Judah Leon Magnes

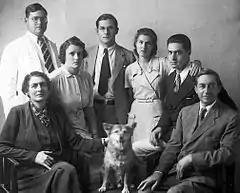
Magnes and his family in the 1930s

In late 1937, Magnes welcomed the Hyamson-Newcombe proposal for the creation of an independent Palestinian state with all citizens having equal rights and each community having autonomy, writing that it offered the 'portals to an agreement' between Jews and Arabs in Palestine. This proposal was a document put together by leading a British Arabist, Colonel Stewart Newcombe, and prominent British Jewish binationalist, Albert M Hyamson. Magnes then tried to use the document to work with moderate Arabs towards an alternative to partition that was not tainted by official British endorsement, however this did not work out. Magnes's enthusiasm for the Newcombe-Hyamson proposal can be explained by his commitment to Arab-Jewish cooperation, a binational state and his acknowledgement of the importance of demographic balance for Arab negotiators.